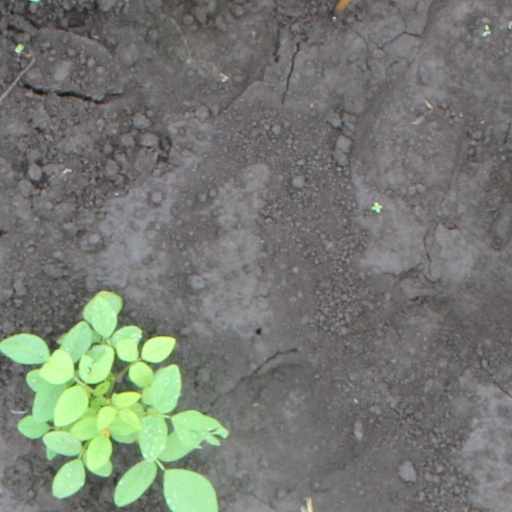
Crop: soybean